British Rail Class 302

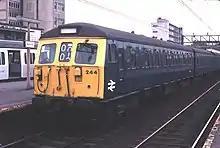
Class 302 with Class 504 DTSO

Unit 302 244 was involved in an accident in 1972 with a lorry at a level crossing at Low Street railway station in Tilbury, after which it was decided to scrap the leading carriage, BDTC 75292. This was replaced with DTSO 77164, originally belonging to a Manchester-Bury Line Class 504. It remained like this until May 1983 when it acquired a spare BDTC, 75298, from withdrawn unit 302250.